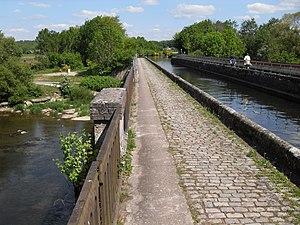
Branche d'Épinal (Canal des Vosges), pont-canal sur la Moselle à Golbey